Lafitte, Tarn-et-Garonne

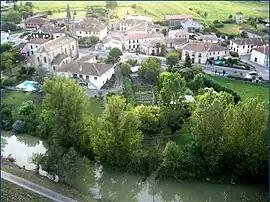
Aerial view of central Lafitte

Lafitte is a commune in the Tarn-et-Garonne department in the Occitanie region in southern France.